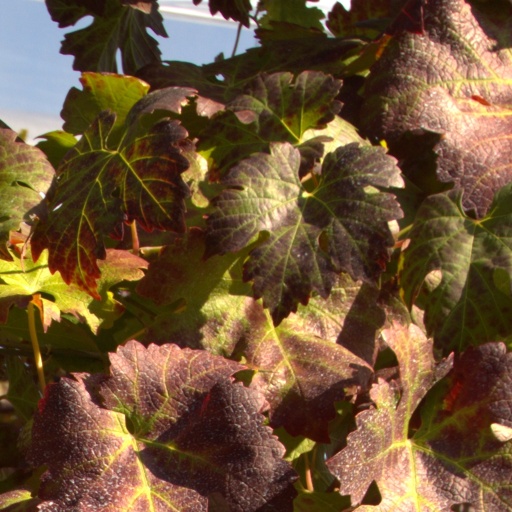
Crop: grape